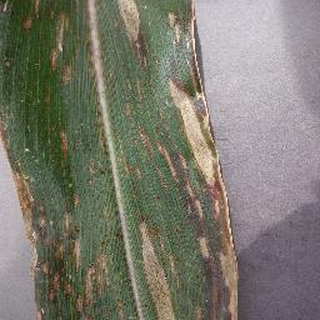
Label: corn_northern_leaf_blight